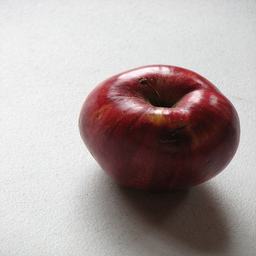
Label: Apple